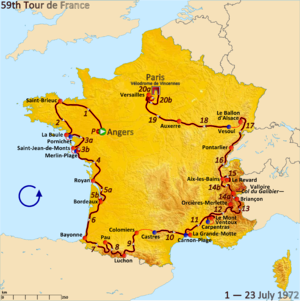
Tour de France 1972
Tour de France 1972 var den 59. udgave af Tour de France og fandt sted fra den 1. juli til den 22. juli.